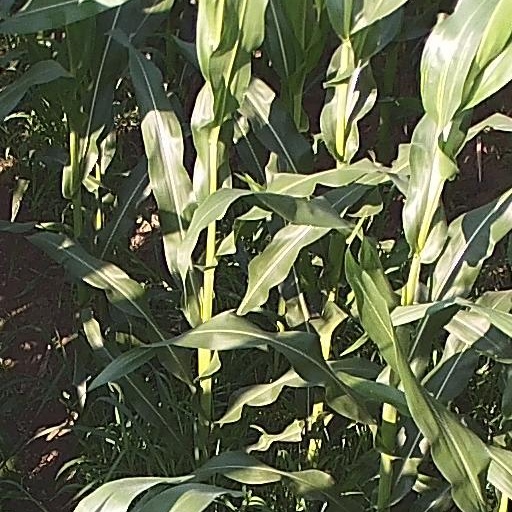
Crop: maize; corn